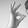
ASL letter: F